Kiran Chetry

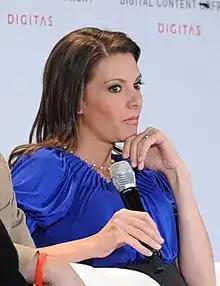
Chetry in 2010

Kiran Carrie Chetry (born August 26, 1974) is a Nepalese American former television broadcast journalist who, until 2011, was a cable news anchor for CNN's "American Morning". From 2001 to 2007 she reported—and then anchored—cable news at Fox News.